John Compton (organ builder)

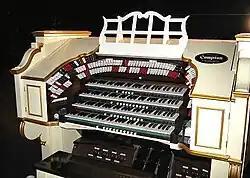
Restored Apollo pipe organ console

Compton cinema organs, built by the John Compton Organ Company of Acton, were the most prevalent of theatre organs in the UK. 261 were installed in cinemas and theatres in the British Isles. Comptons made many fine church and concert organs as well. The company's cinema organs employed the latest technology and engineering and many are still in existence. One of the most notable is the large 5 manual example at the Odeon Cinema Leicester Square in central London.